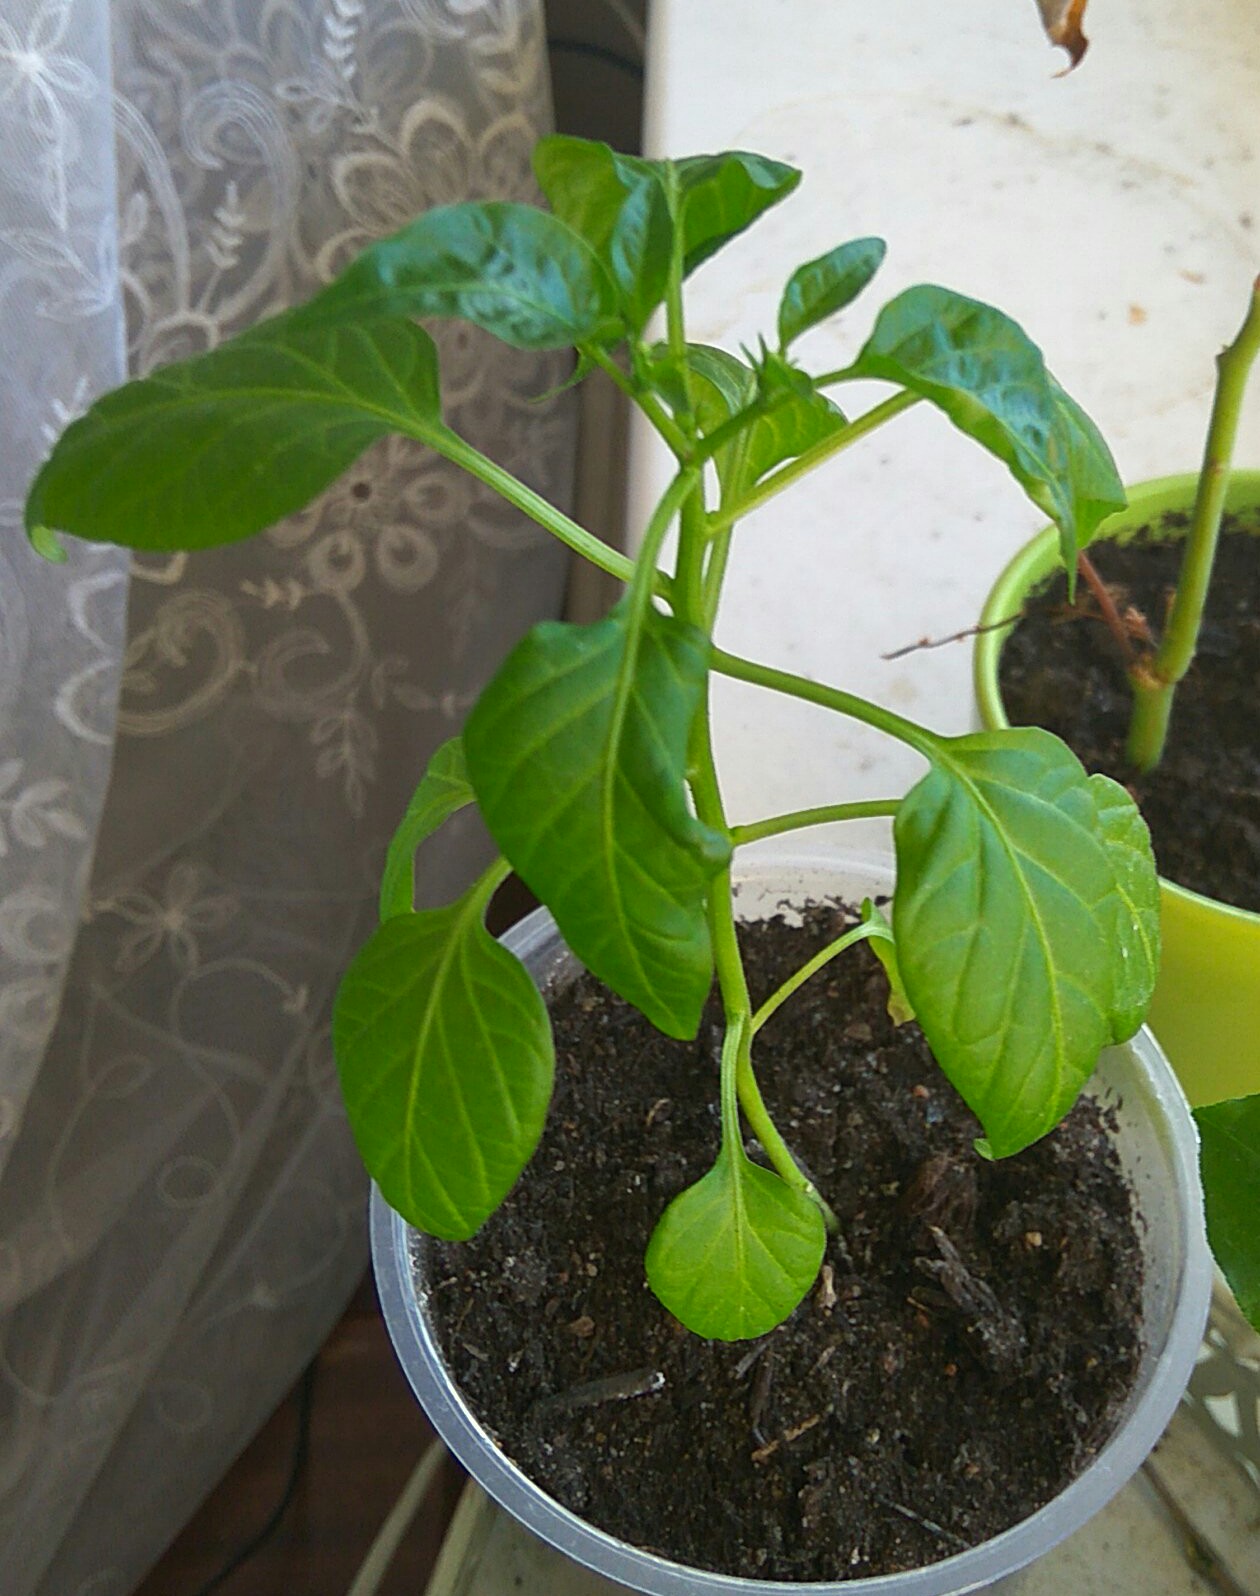
Label: Bell_pepper leaf
Plant: Bell pepper
Condition: healthy